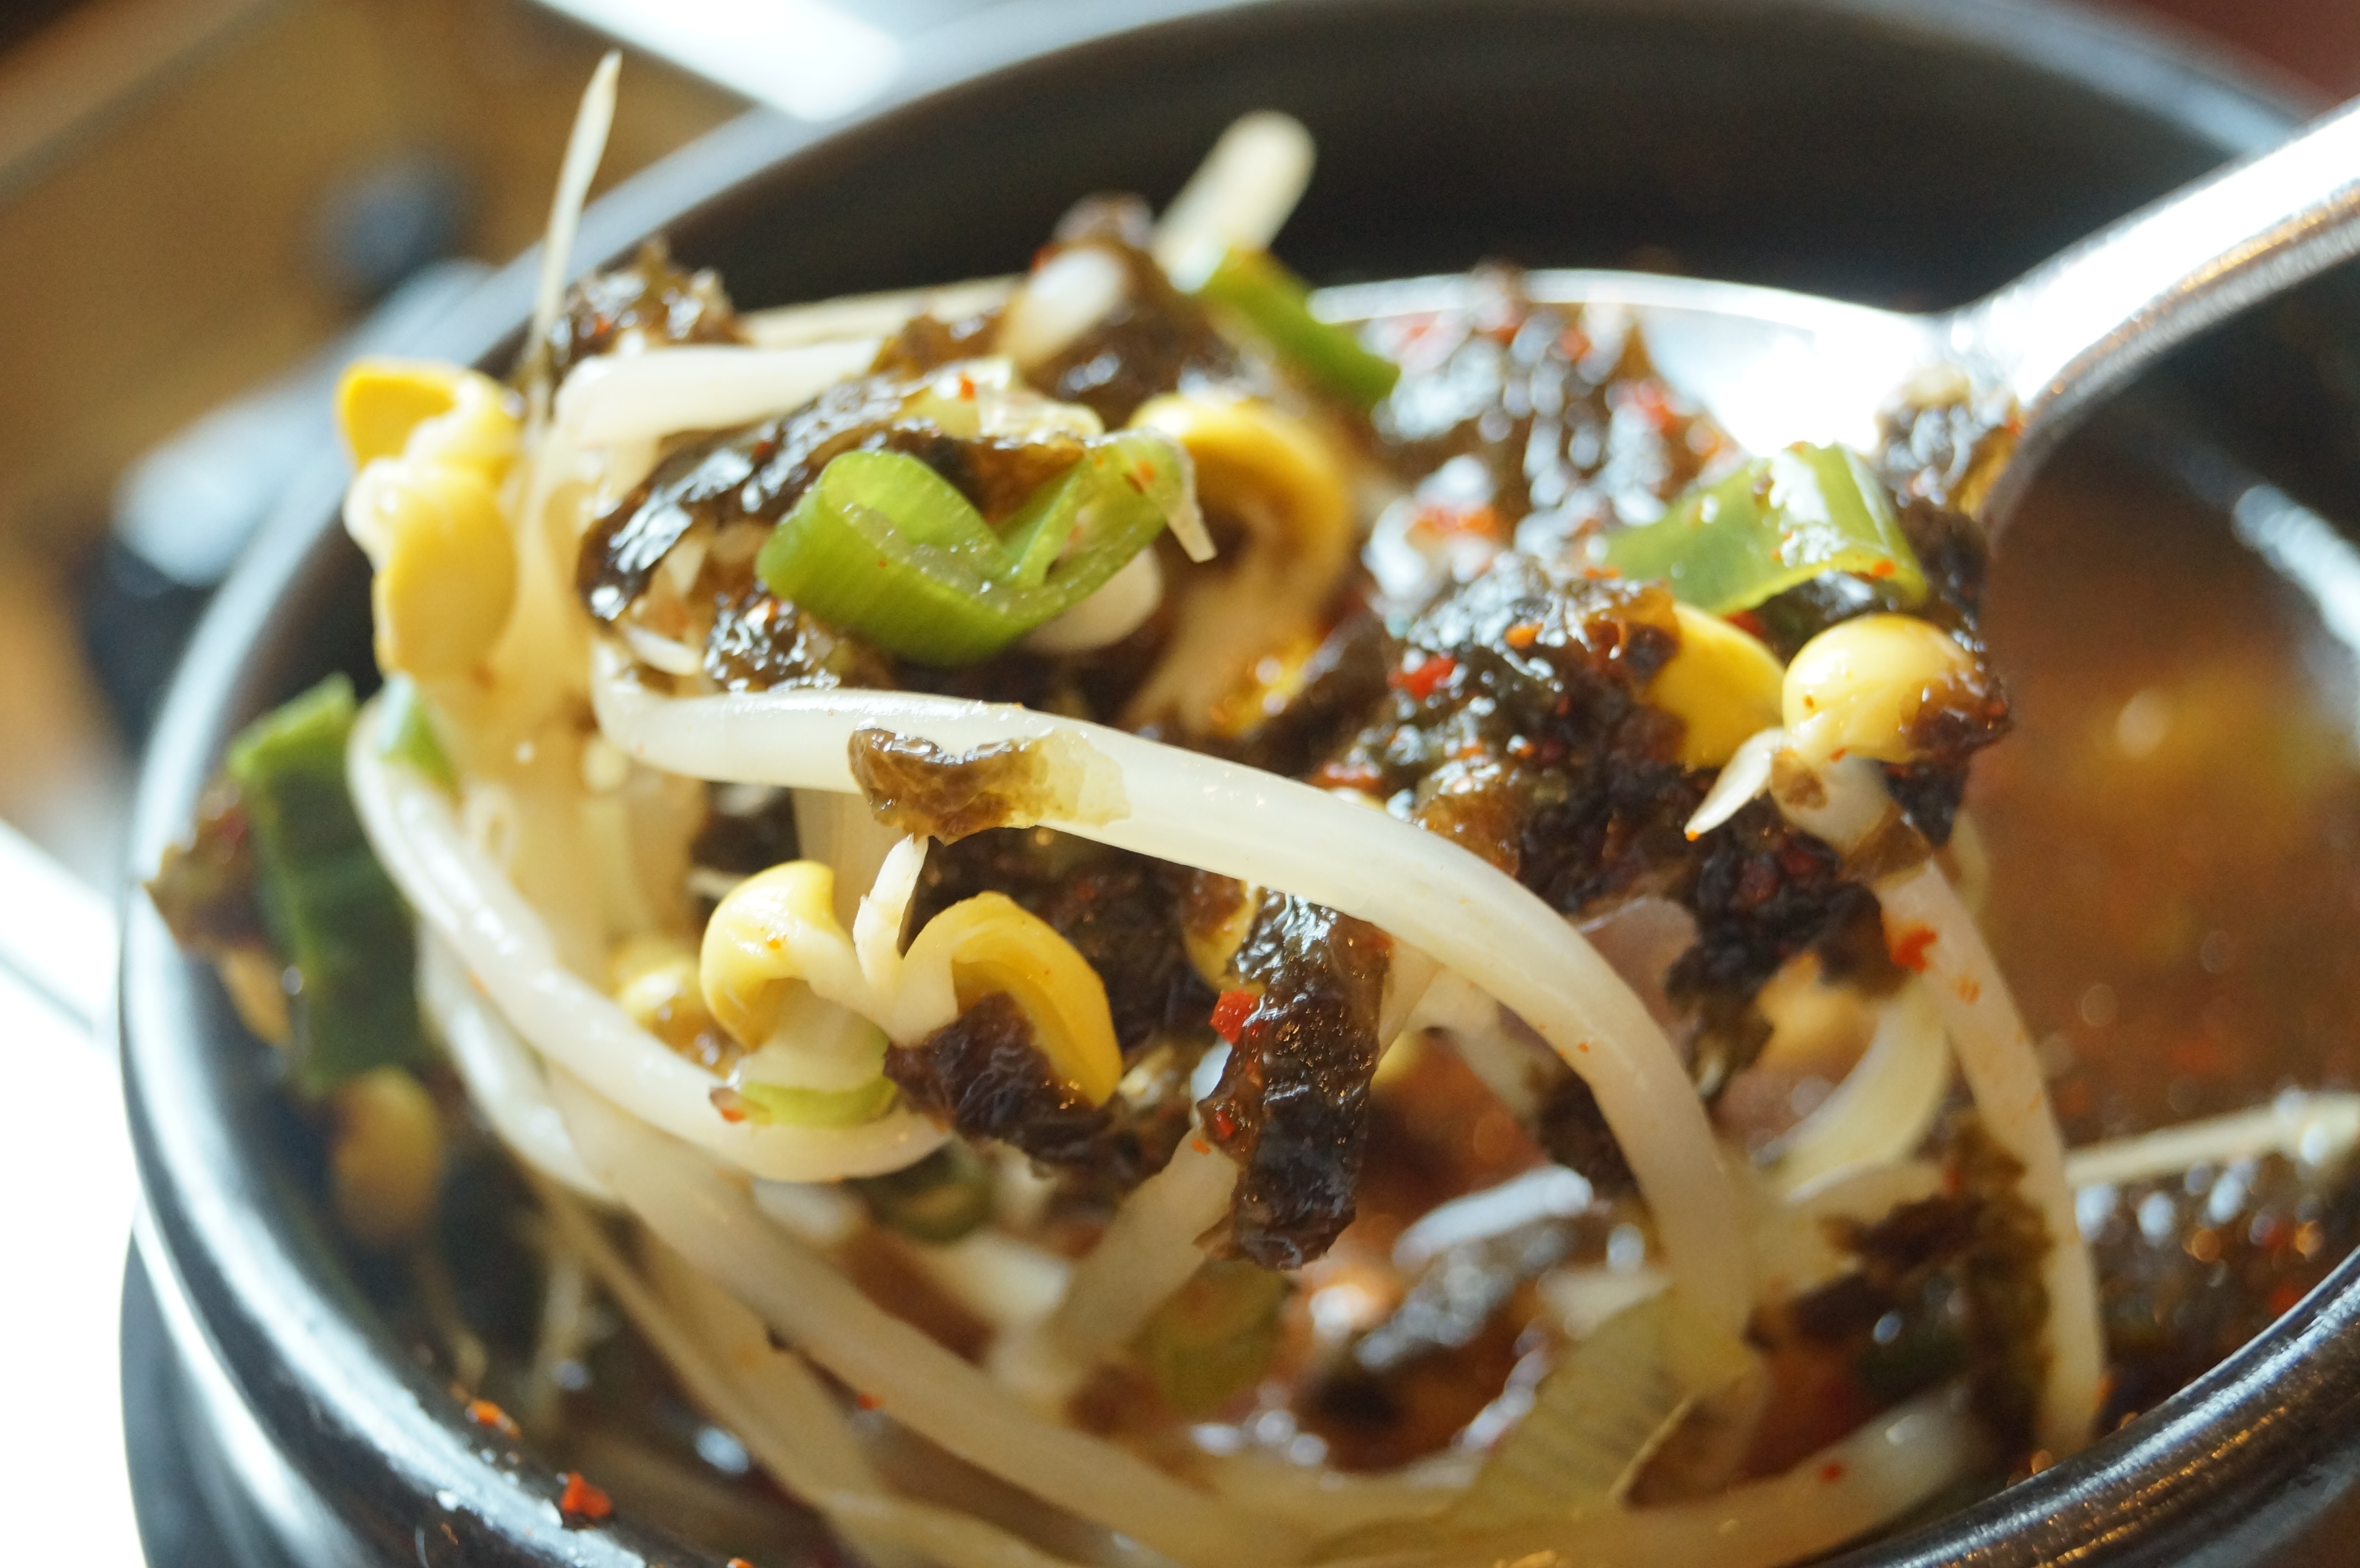
dish, meal, food, produce, cuisine, soup, asian food, vegetarian food, sprouts, haejangguk, chinese food, southeast asian food